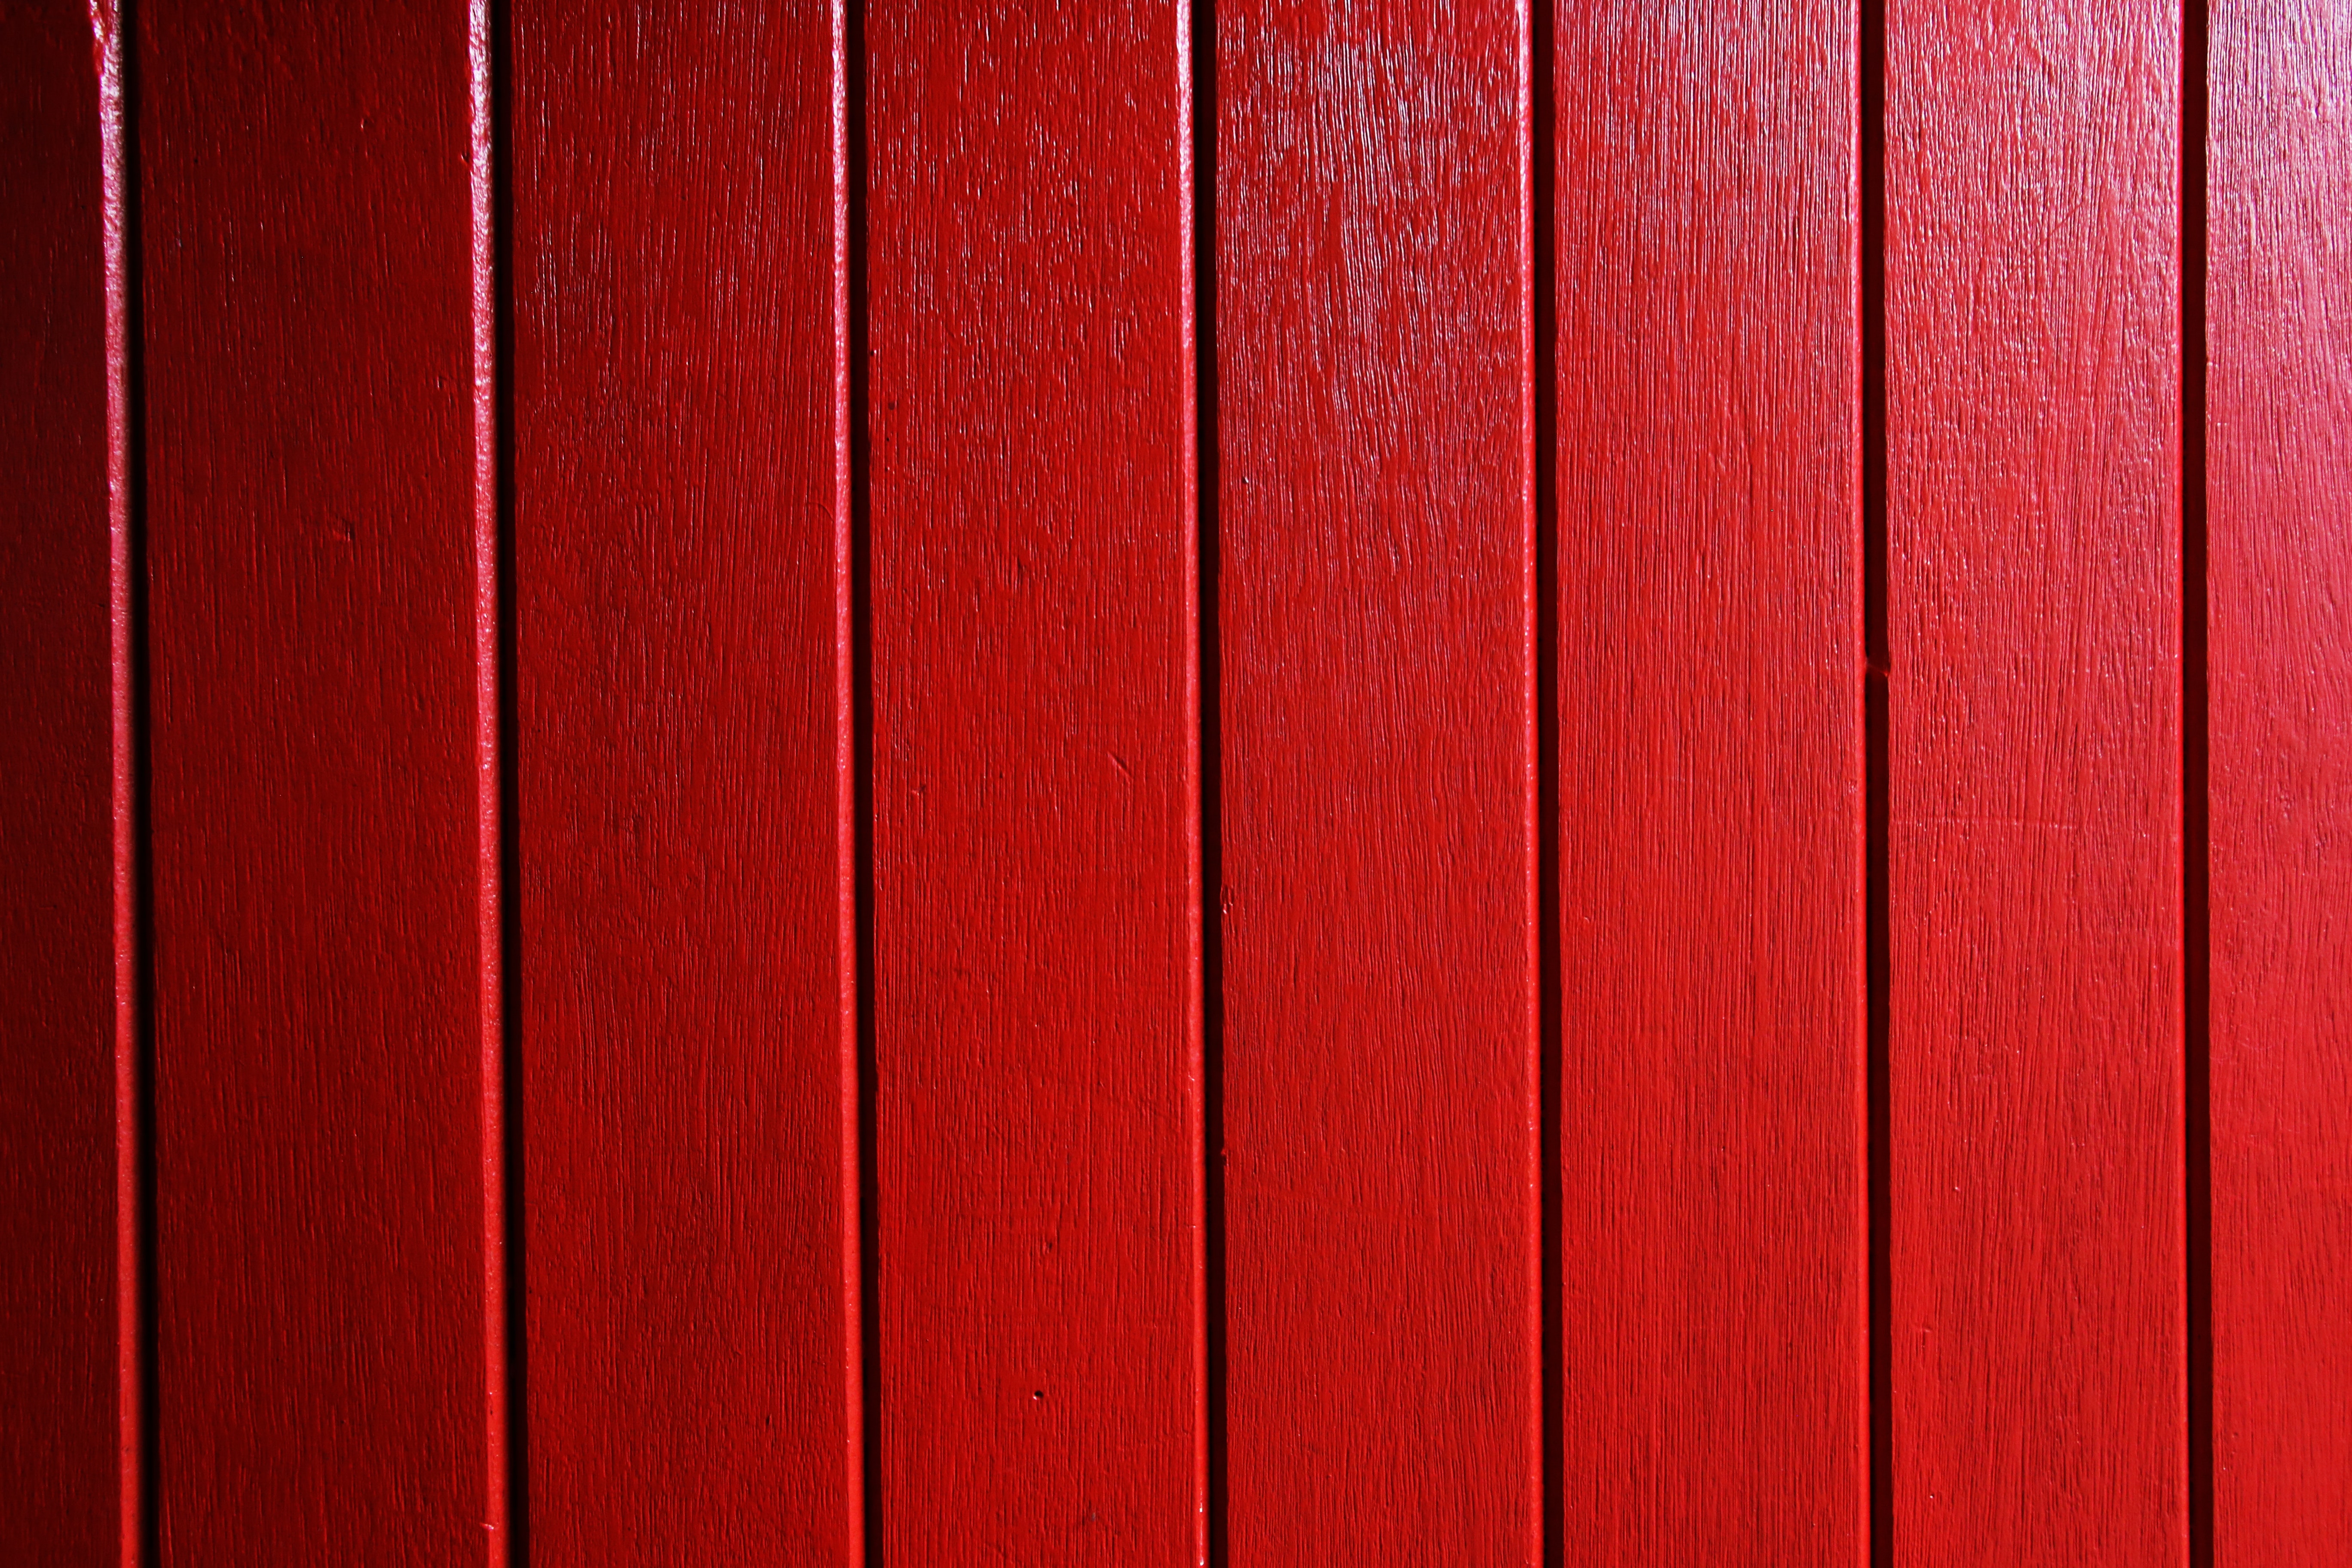
red, wood, maroon, pattern, line, pink, magenta, wood stain, design, carmine, Colorfulness, wallpaper, Tints and shades, hardwood, coquelicot, rectangle